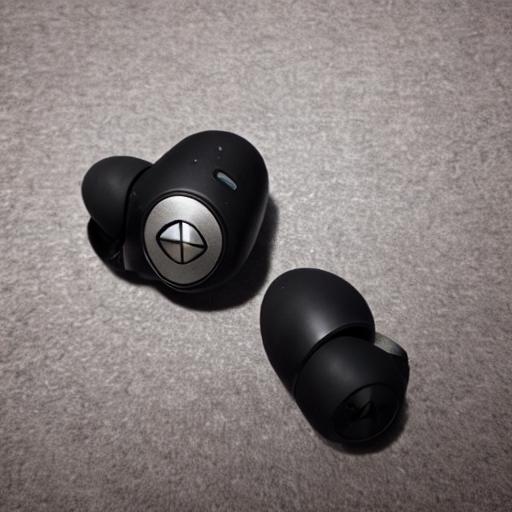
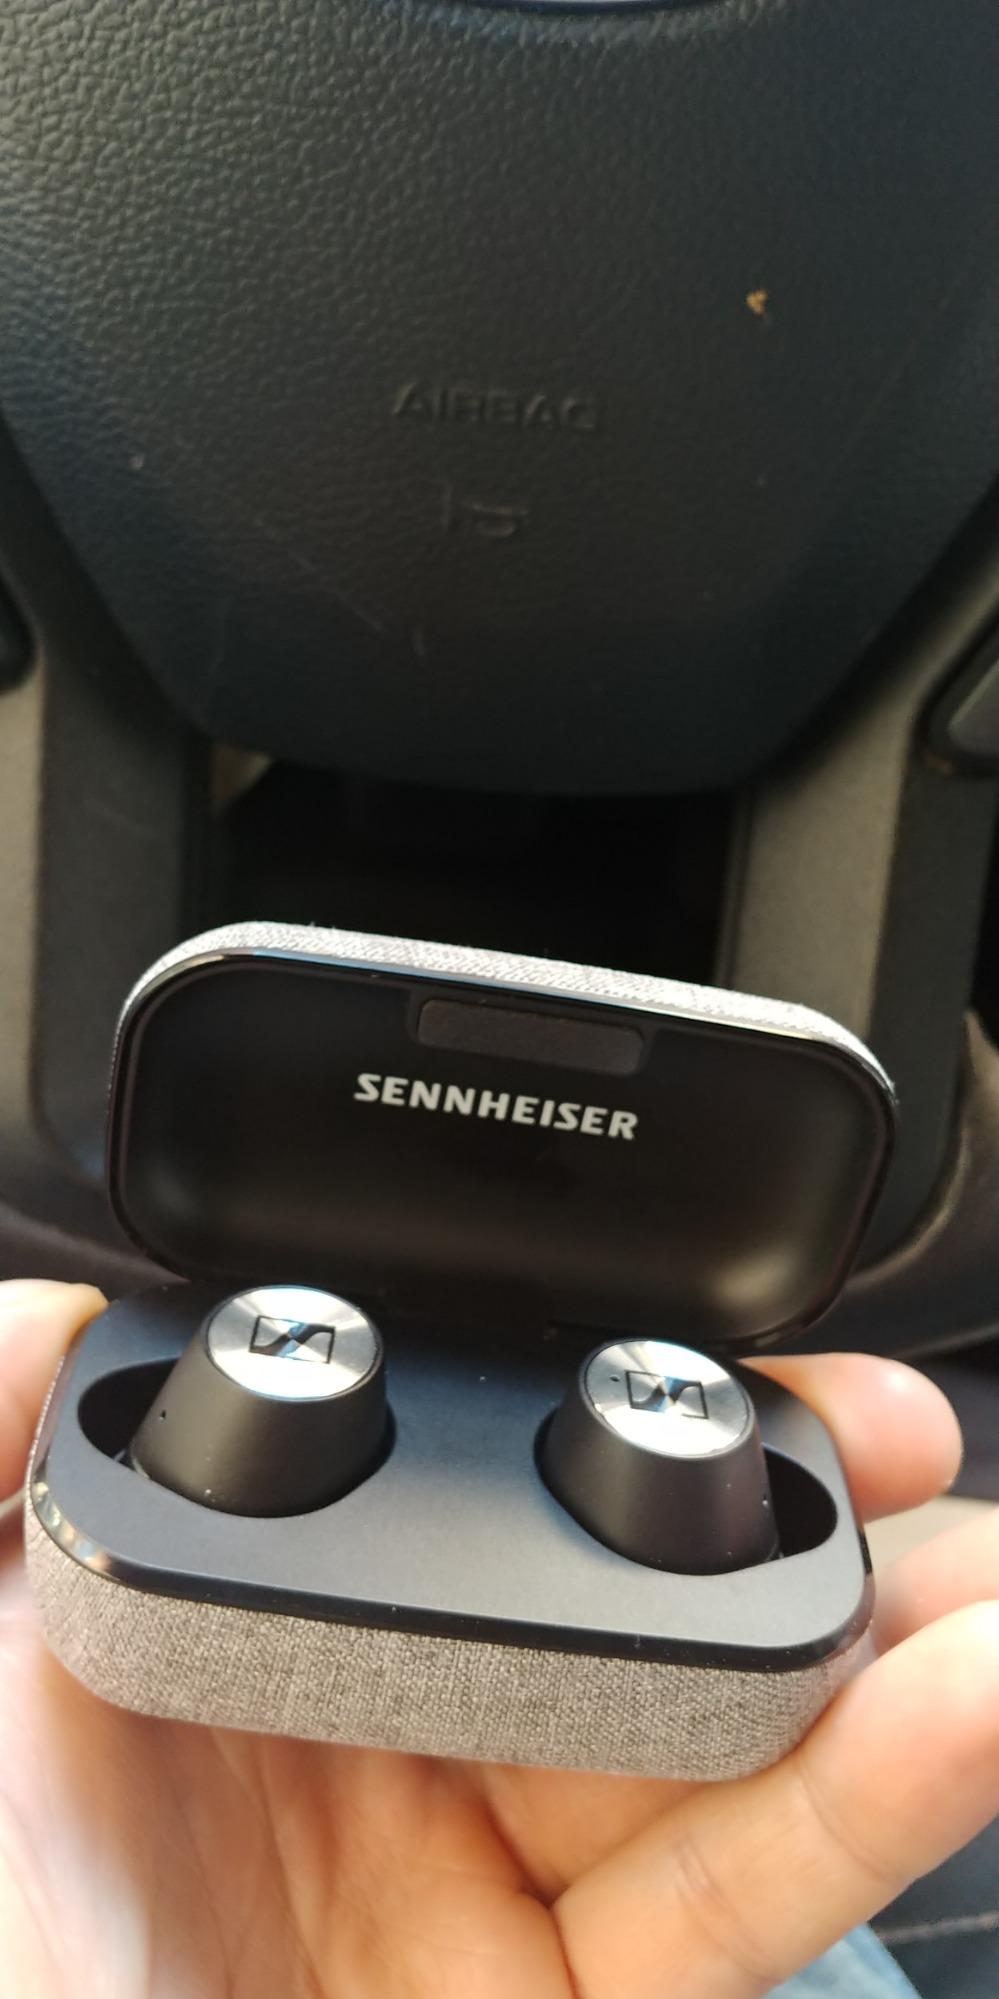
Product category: earbuds
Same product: no